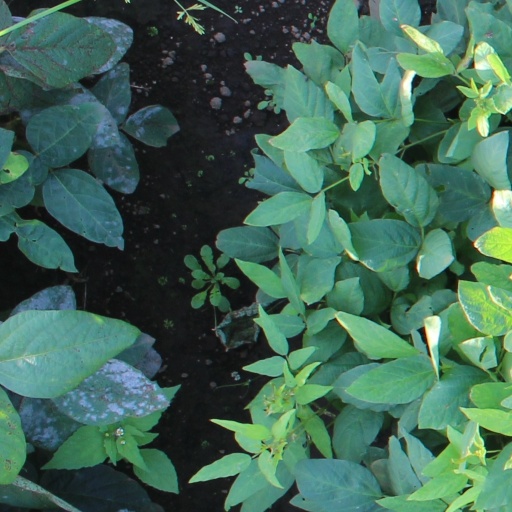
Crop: soybean